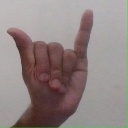
अक्षर: य